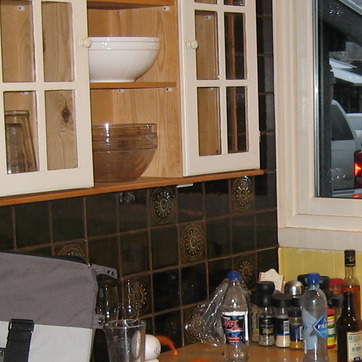
Material: tile